Famine

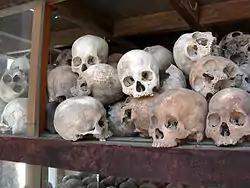
Skulls of Khmer Rouge murder victims at Choeung Ek

Since the start of the 21st century, more effective early warning and humanitarian response actions have reduced the number of deaths by famine markedly. That said, many African countries are not self-sufficient in food production, relying on income from cash crops to import food. Agriculture in Africa is susceptible to climatic fluctuations, especially droughts which can reduce the amount of food produced locally. Other agricultural problems include soil infertility, land degradation and erosion, swarms of desert locusts, which can destroy whole crops, and livestock diseases. Desertification is increasingly problematic: the Sahara reportedly spreads up to per year. The most serious famines have been caused by a combination of drought, misguided economic policies, and conflict. The 1983–85 famine in Ethiopia, for example, was the outcome of all these three factors, made worse by the Communist government's censorship of the emerging crisis. In Capitalist Sudan at the same date, drought and economic crisis combined with denials of any food shortage by the then-government of President Gaafar Nimeiry, to create a crisis that killed perhaps 250,000 people—and helped bring about a popular uprising that overthrew Nimeiry.